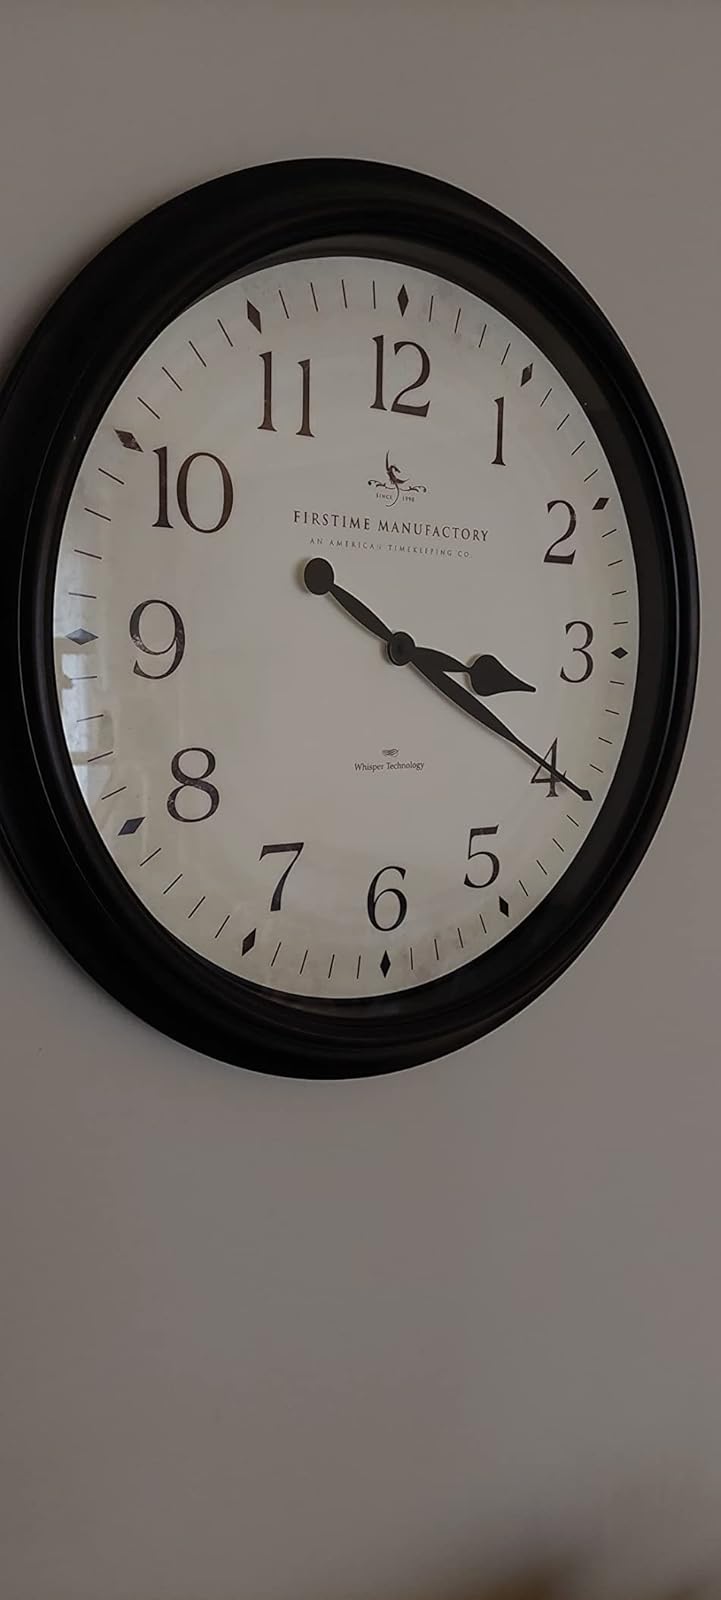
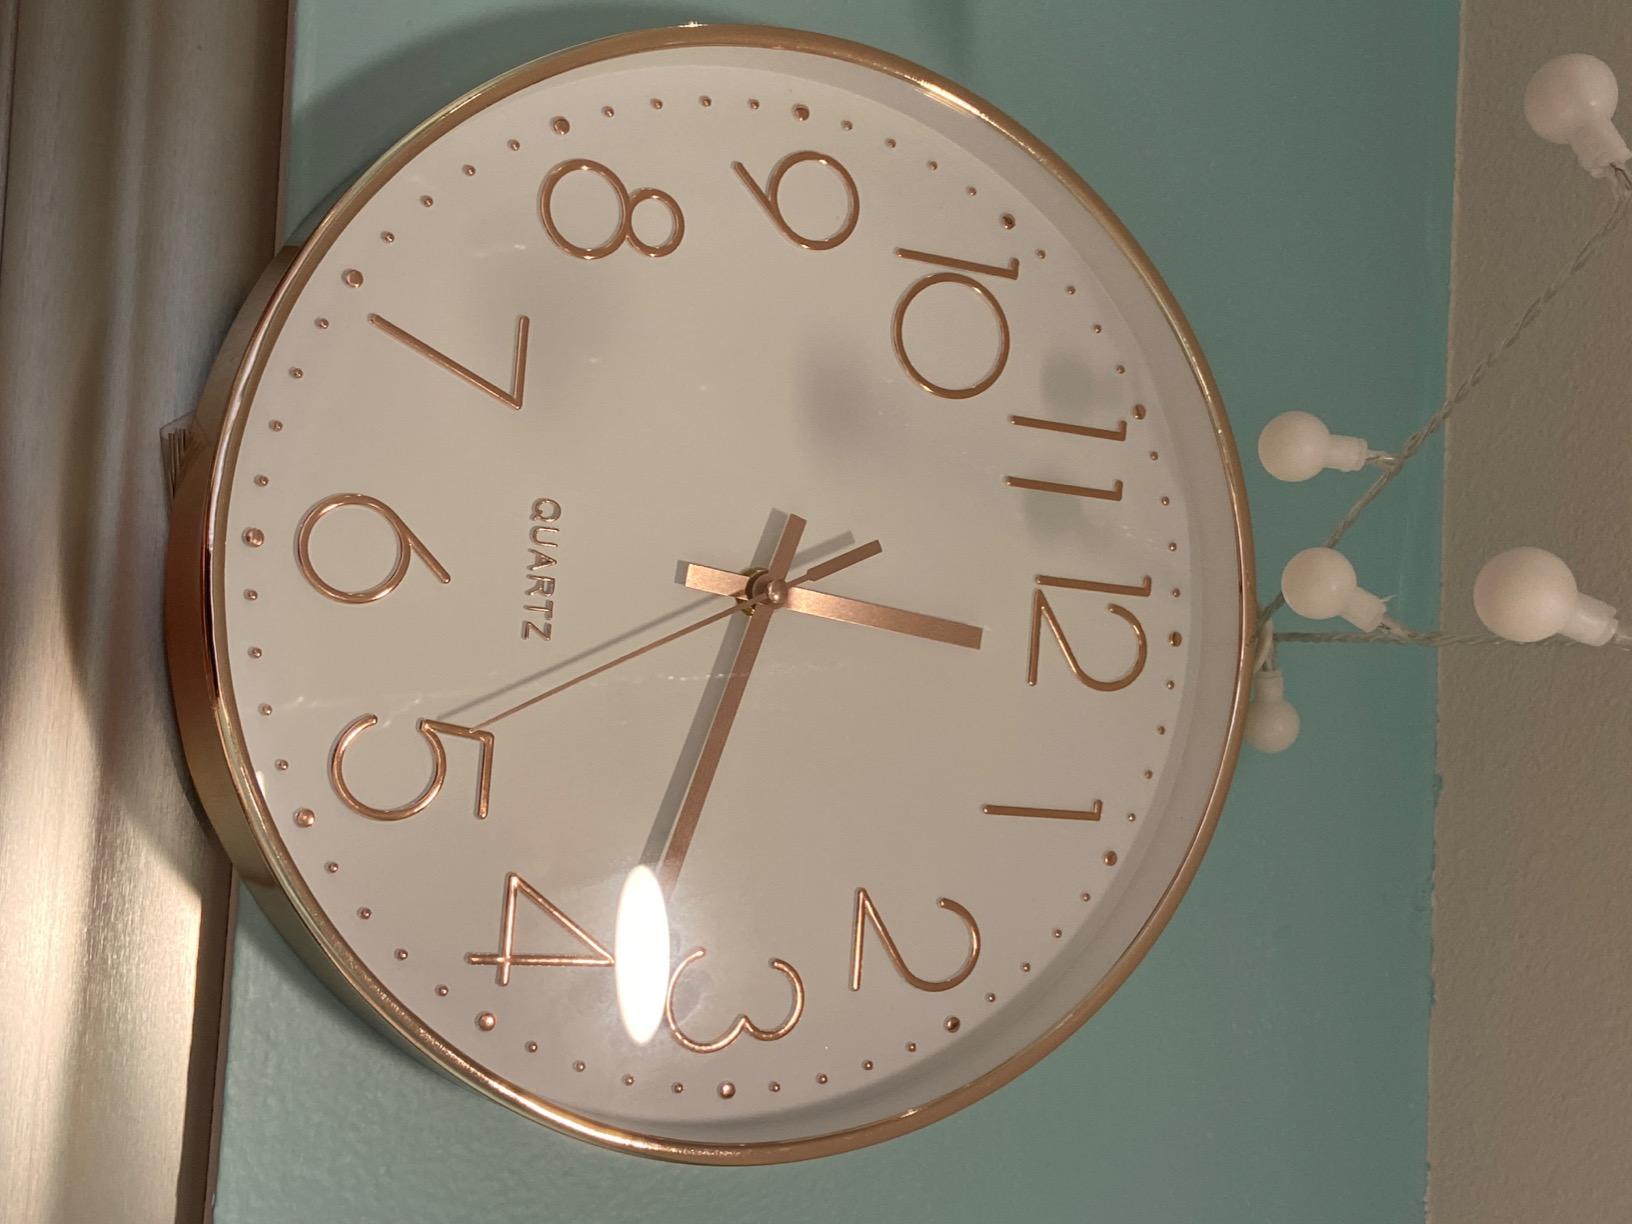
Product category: clock
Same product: no